Deer management

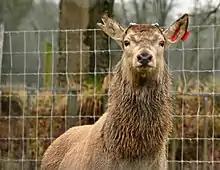
A deer at a farm

Deer management is the practice and philosophy of wildlife management employed to regulate the population of deer in an area. The purpose of deer management is to regulate the population's size, reduce negative effects of population on the ecosystem, and maintain the integrity of other populations. Due to economic activity of hunting (coming from fees and licenses), deer management can be an important contributor for state and government revenue.